Okawa Elementary School

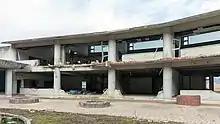
The ruins of the school in 2017

After the earthquake struck, the school sustained substantial damage, with most of its windows shattered and the entire building was at risk of collapse from aftershocks. Teachers gathered the students in the schoolyard and discussed where to evacuate. A hill behind the school was considered a viable option for evacuation; however, due to concerns of possible landslides and falling trees and rocks, it was decided that this was not the best option.